Michael P. Lynch

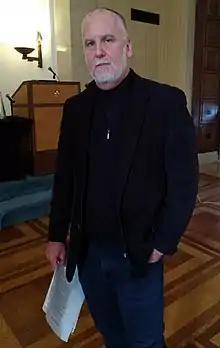
Michael Patrick Lynch at Senate House

Michael Patrick Lynch (born 1966) is an American philosopher who is Provost Professor of the Humanities and Board of Trustees Distinguished Professor of Philosophy at the University of Connecticut. From 2014-2023 he was also the director of the University of Connecticut Humanities Institute. As director of the Humanities Institute, he headed a Templeton-funded project on humility and conviction in public life.